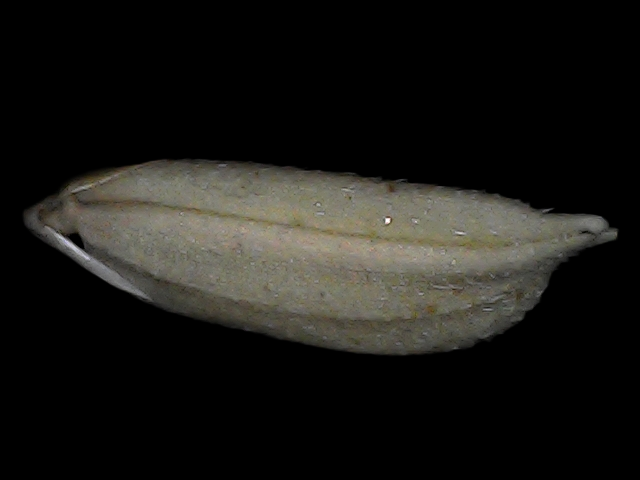
Rice variety: Bd79